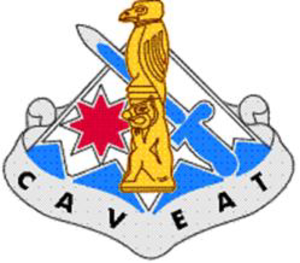
La 172nd Infantry Brigade Combat Team « Blackhawk Brigade » - brigade d'infanterie - est une unité appartenant à l'US Army.